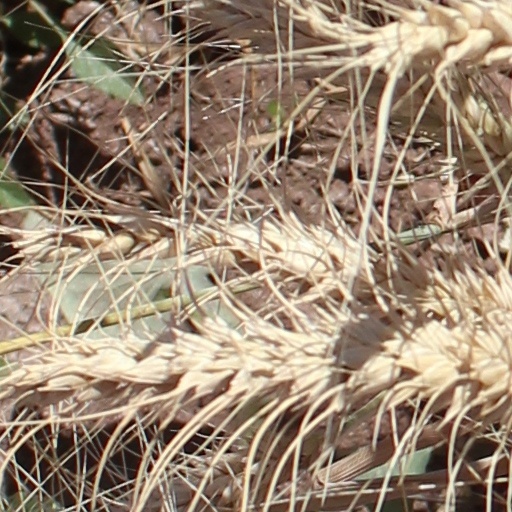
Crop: wheat